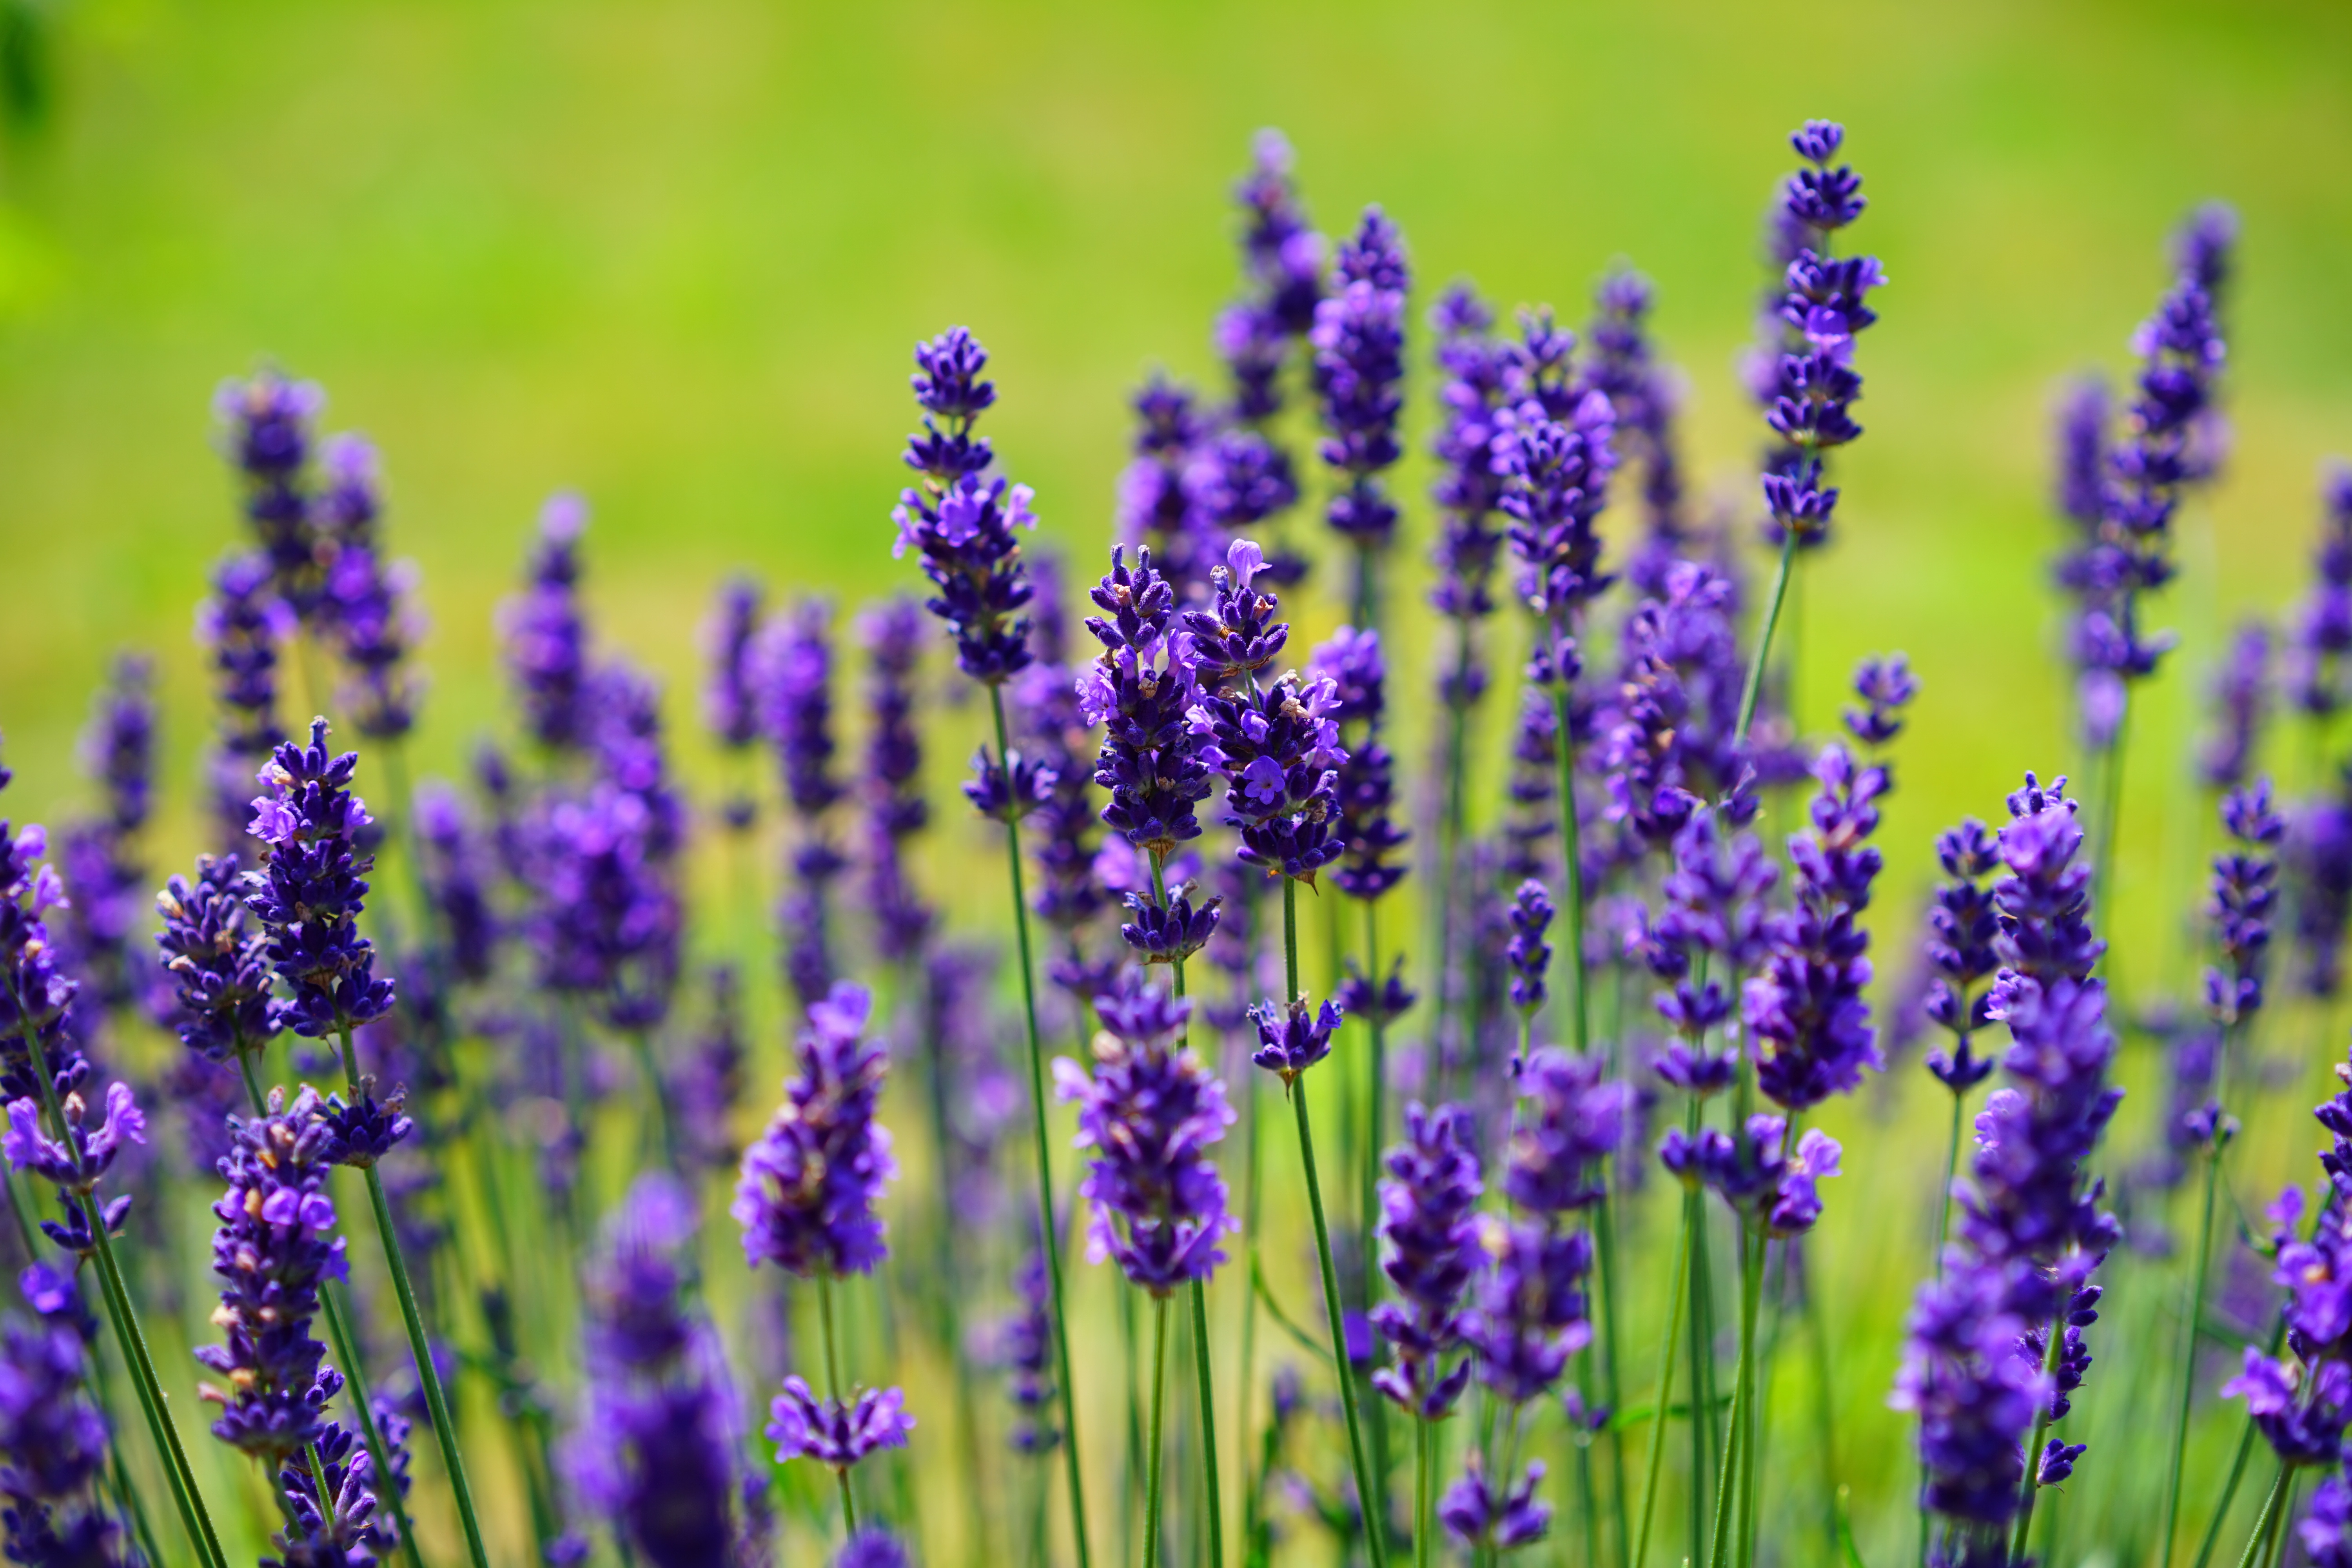
nature, plant, field, meadow, prairie, flower, purple, summer, aroma, green, herb, crop, botany, garden, flora, lavender, wildflower, flowers, wild plant, french, bed, petals, decorative, violet, provence, fragrant, herbs, flower meadow, fragrance, aromatic, medicinal plant, inflorescence, summer flowers, garden flowers, cottage garden, flowering plant, lamiaceae, lavender flowers, wildblue, true lavender, narrow leaf lavender, lavandula angustifolia, lavandula officinalis, lavandula vera, scented plant, homeopathy, lavender meadow, lavendula, annual plant, grass family, land plant, english lavender, french lavender, lavandula dentata